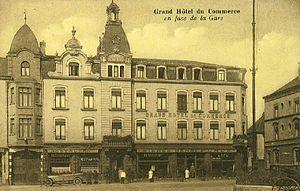
Luxembourg, Hôtel Kons, renommé temporairement Hôtel du Commerce en 1910